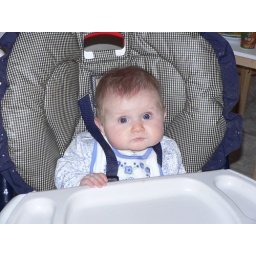
Sitting in big girl chair